Go equipment

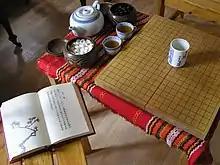
A typical folding board, with Go bowls and stones next to it

Wooden boards subjected to excessive humidity or a large variation of humidity or temperature may be affected by discoloration, warping, cracking, woodworm, or mold, and prolonged exposure to sunlight can bleach the board. Boards transported between climates with significantly differing humidity levels may be subjected to warping or cracking due to rapidly changing moisture content in the wood.